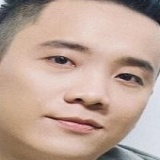
ca sĩ Justatee